Nyarugusu

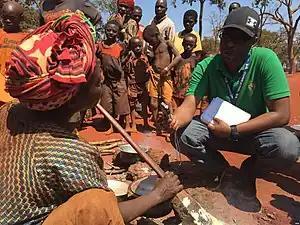
VOA Reporter Eddie Rwema visits Nyarugusu Refugee Camp in Tanzania

Nyarugusu refugee camp is located in the Kasulu District, western province of Kigoma Region, Tanzania, about 150 km east of Lake Tanganyika.